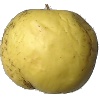
Label: Apple Golden 1